Indonesia–Mexico relations

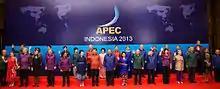
Mexican President Enrique Peña Nieto attending the APEC summit in Bali; 2013.

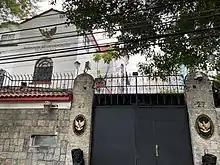
Embassy of Indonesia in Mexico City

Both nations have signed several bilateral agreements, such as an Agreement on Trade (1961); Agreement on Scientific and Technical Cooperation (1996); Agreement on Educational and Cultural Cooperation (2001); Memorandum on the establishment of mutual bilateral consultations between both nations (2001); Agreement to Avoid Double Taxation and Prevent Tax Evasion in the Matter of Income Taxes and its Protocol (2002); Agreement on Air Transportation Services (2013); Memorandum of Understanding in Tourism Cooperation (2013) and a Memorandum of Understanding in Export Credit Cooperation (2013).